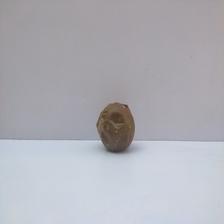
Size: Spoiled